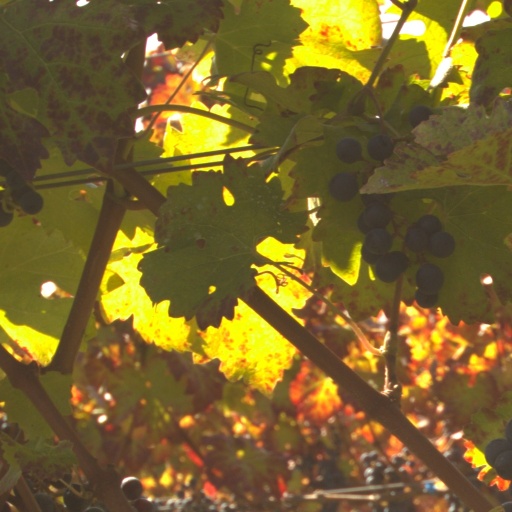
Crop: grape